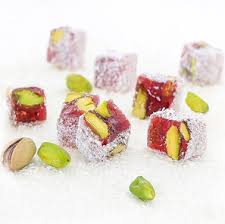
Yemek: lokum